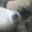
Label: seal